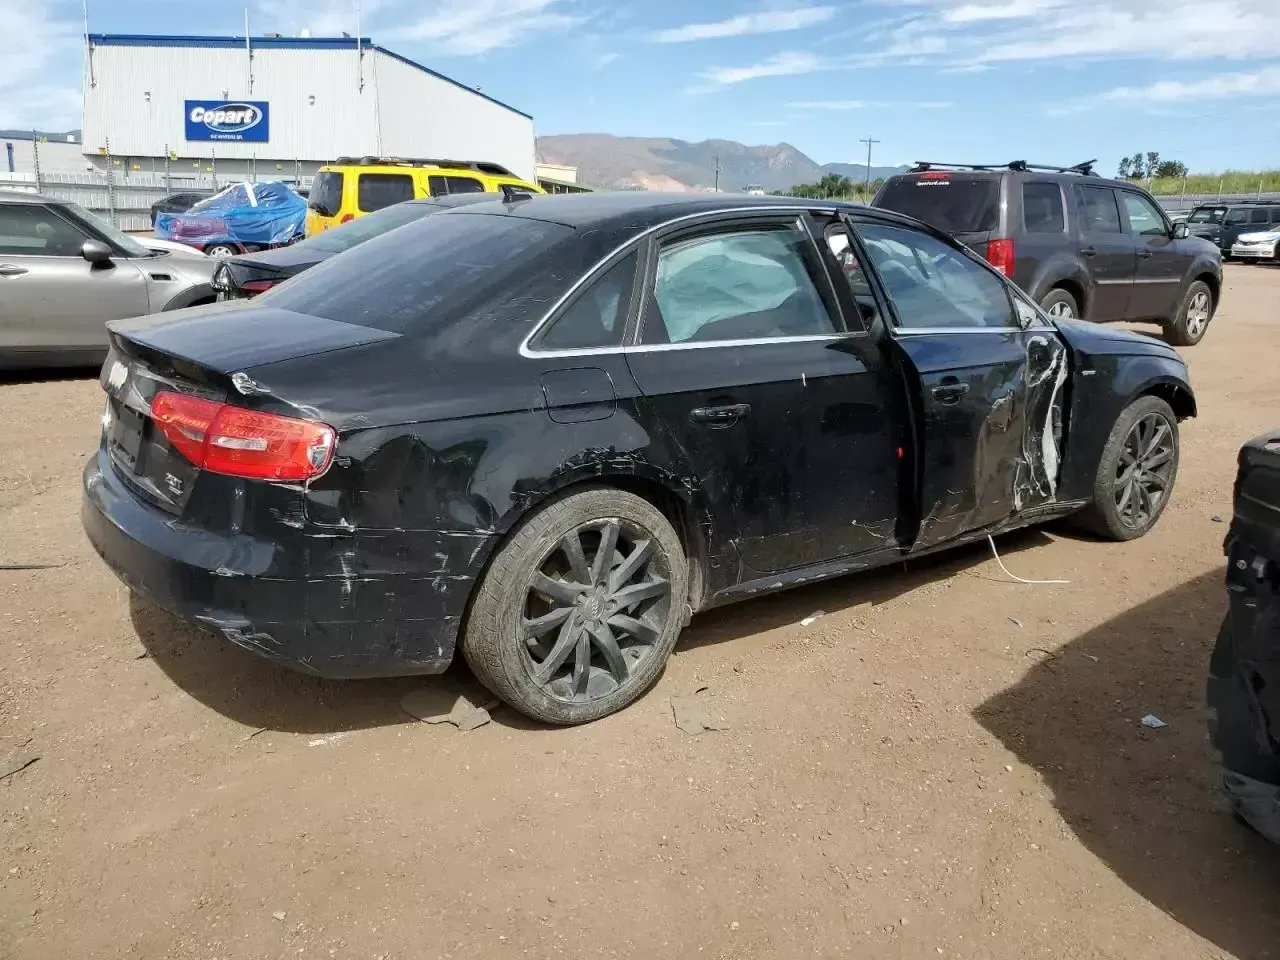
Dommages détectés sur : porte avant droite, porte arrière droite, aile arrière droite, malle, feu arrière droit, pare-choc arrière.
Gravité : majeur